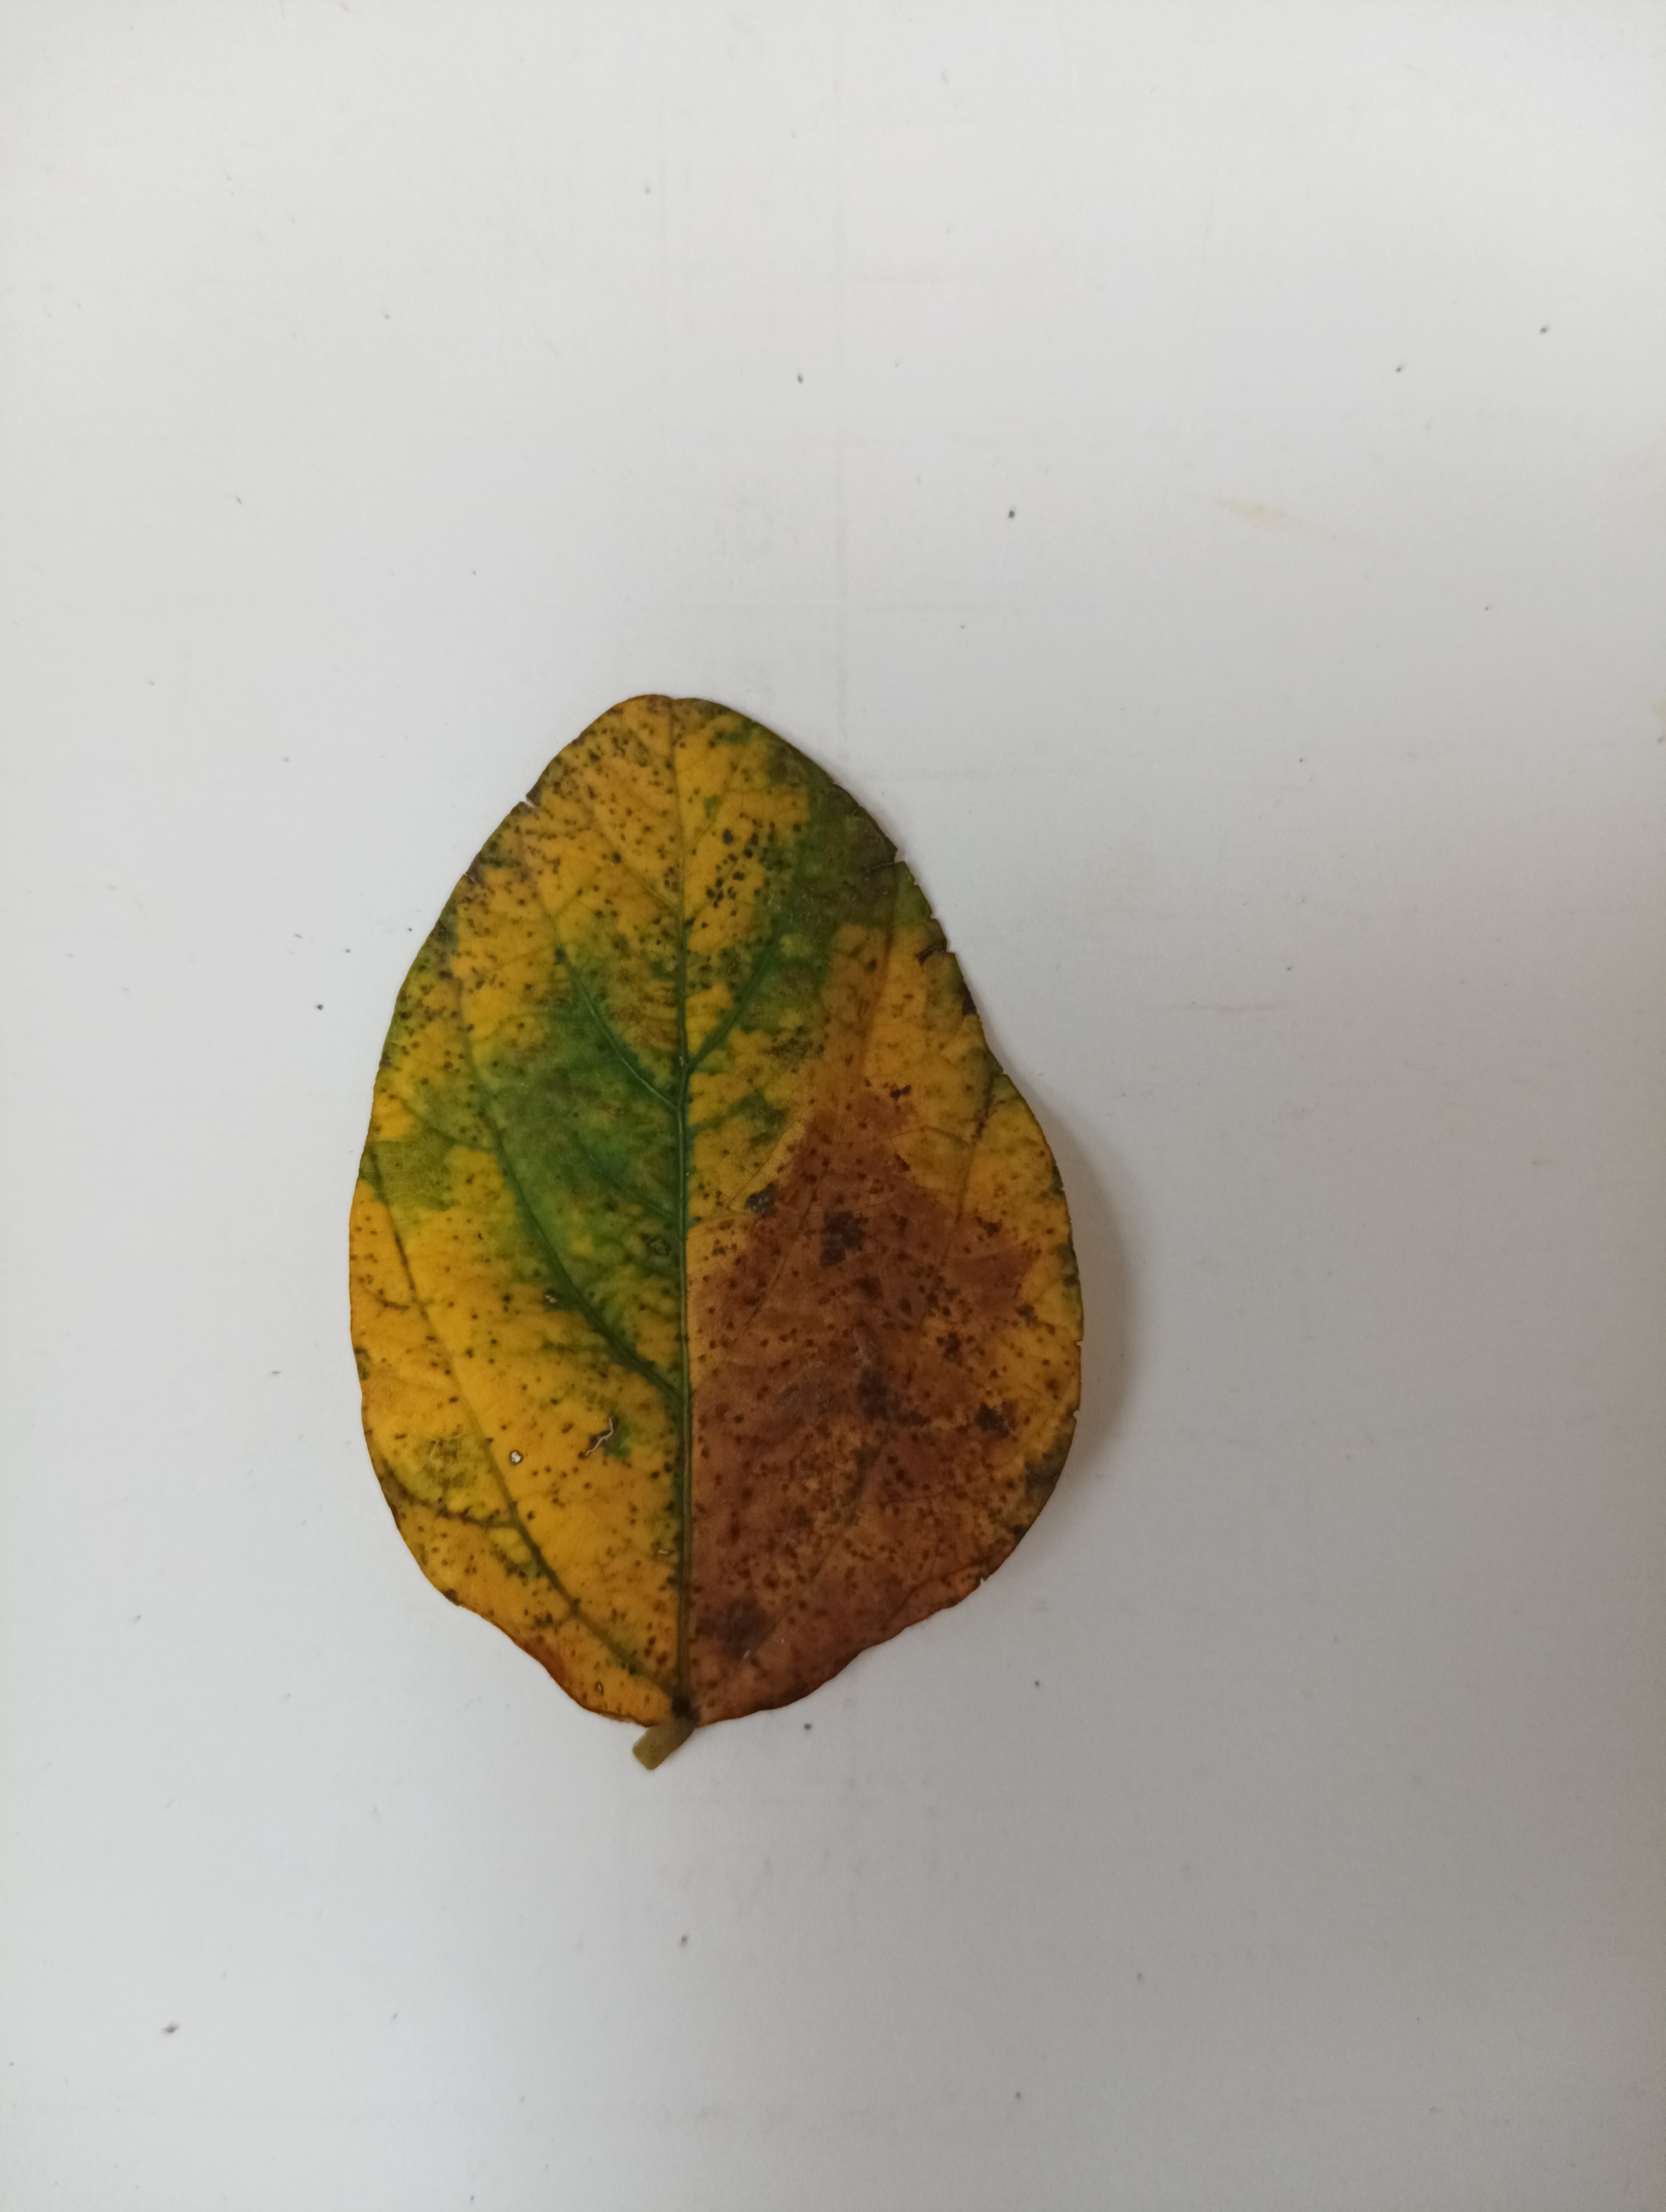
Label: Vein Necrosis